Felice Giardini

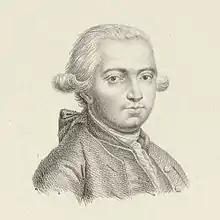
Felice Giardini, 1745 representation, after Giovanni Battista Cipriani.

Felice Giardini was born in Turin. When it became clear that he was a child prodigy, his father sent him to Milan. There he studied singing, harpsichord and violin, but it was on the latter that he became a famous virtuoso. By the age of 12, he was already playing in theatre orchestras. In a famous incident about this time, Giardini, who was serving as assistant concertmaster (i.e., leader of the orchestra) during an opera, played a solo passage for violin which the composer Niccolò Jommelli had written. He decided to show off his skills and improvised several bravura variations that Jommelli had not written. Although the audience applauded loudly, Jommelli, who happened to be there, was not pleased and suddenly stood up and slapped the young man in the face. Giardini, years later, remarked: "It was the most instructive lesson I ever received from a great artist.